Charles G. Ramsey

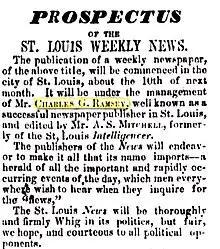
Advertisement in the "Palmyra (Missouri) Weekly Whig," June 24, 1852, announcing the future appearance of the "St. Louis Weekly News," with Charles G. Ramsey as publisher

The "Daily Era" began publishing news about guest registrations in hotels, and on October 28, 1847, the paper noted the arrival of "A. Lincoln and family as staying at Scott's Hotel in St. Louis."